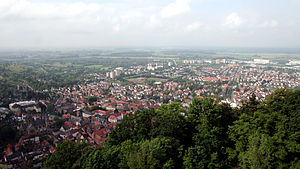
Heppenheim
Udsigt fra Starkenburg over Heppenheim
Heppenheim er en kommune i Kreis Bergstraße med 25266 indbyggere. I den sydhessiske dialekt som de bruger kalder de byen også Hepprum.